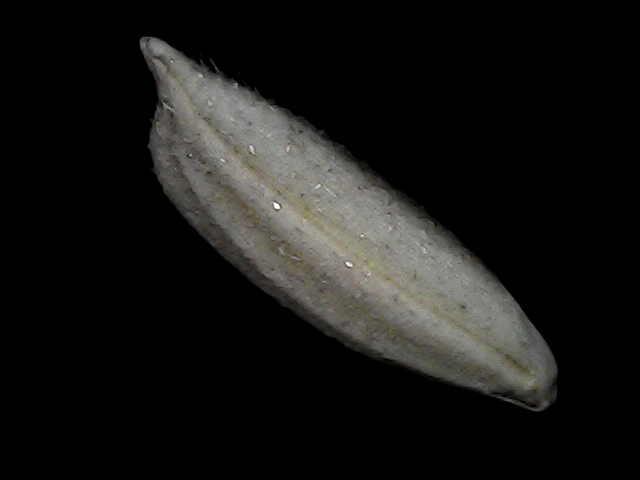
Rice variety: Bd79